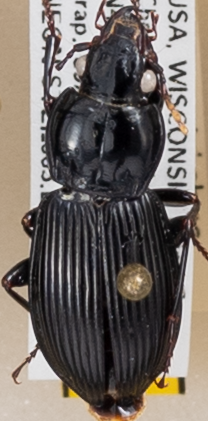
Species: Pterostichus novus
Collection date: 2022-08-09
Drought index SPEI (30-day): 0.304
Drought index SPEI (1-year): -0.676
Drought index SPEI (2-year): -0.404